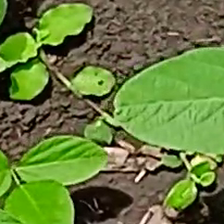
Weed species: Kena_(Commplina_benghalensio)